Vacaville, California

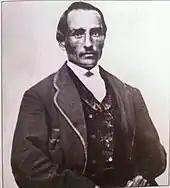
Vacaville is named after Juan Manuel Vaca, who along with Juan Felipe Peña, owned Rancho Los Putos, which included the region from Vacaville to Davis.

Prior to European contact, the indigenous Patwin tribe lived in the area with the Ululato tribelet establishing a chiefdom around the Ululato village in what is now downtown Vacaville along the Ulatis Creek.